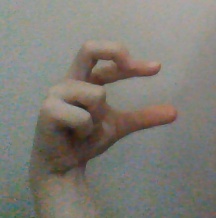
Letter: thal